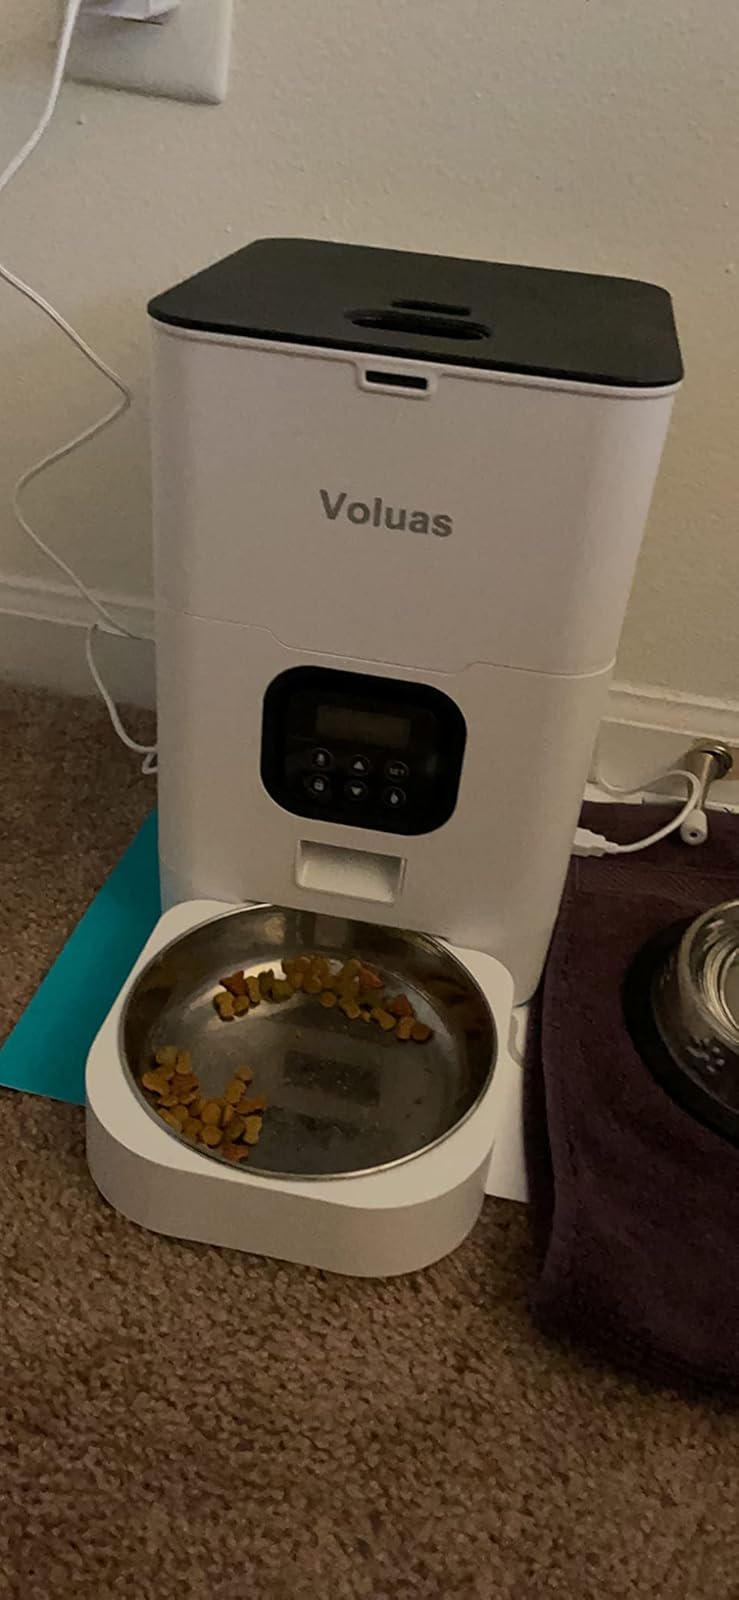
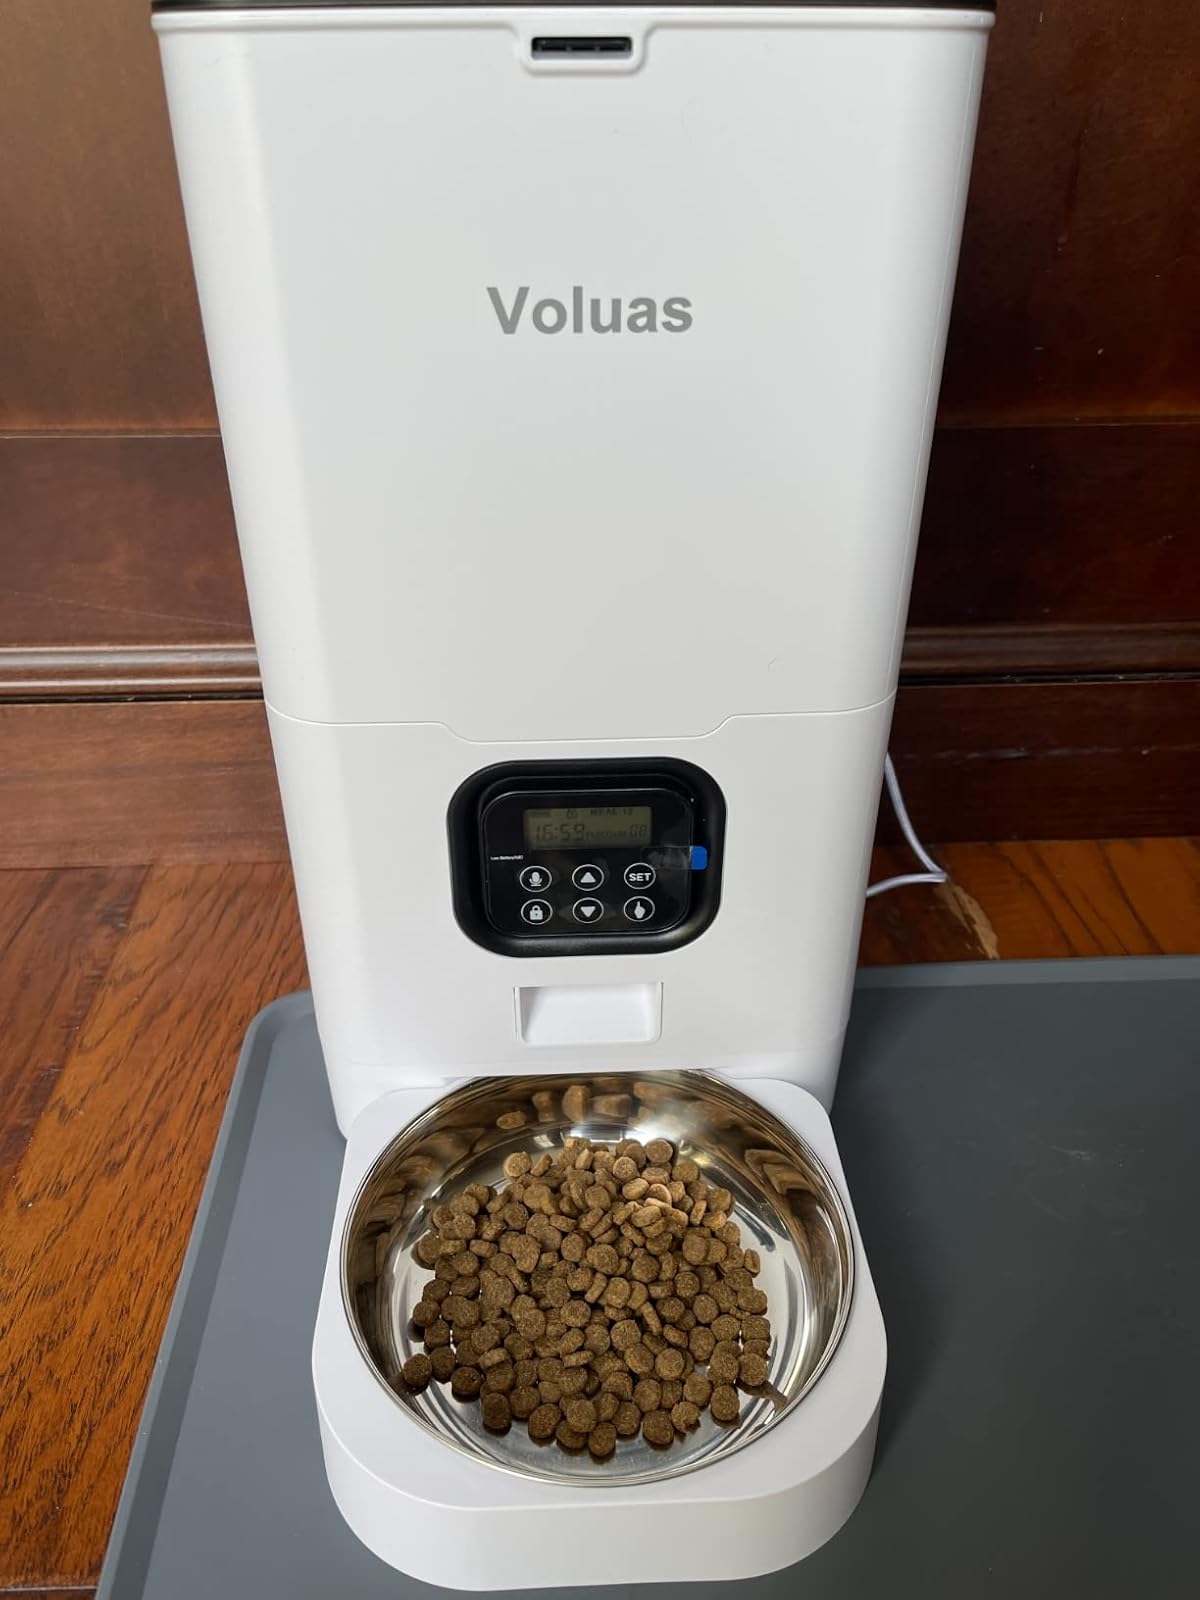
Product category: items_feeder
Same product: yes